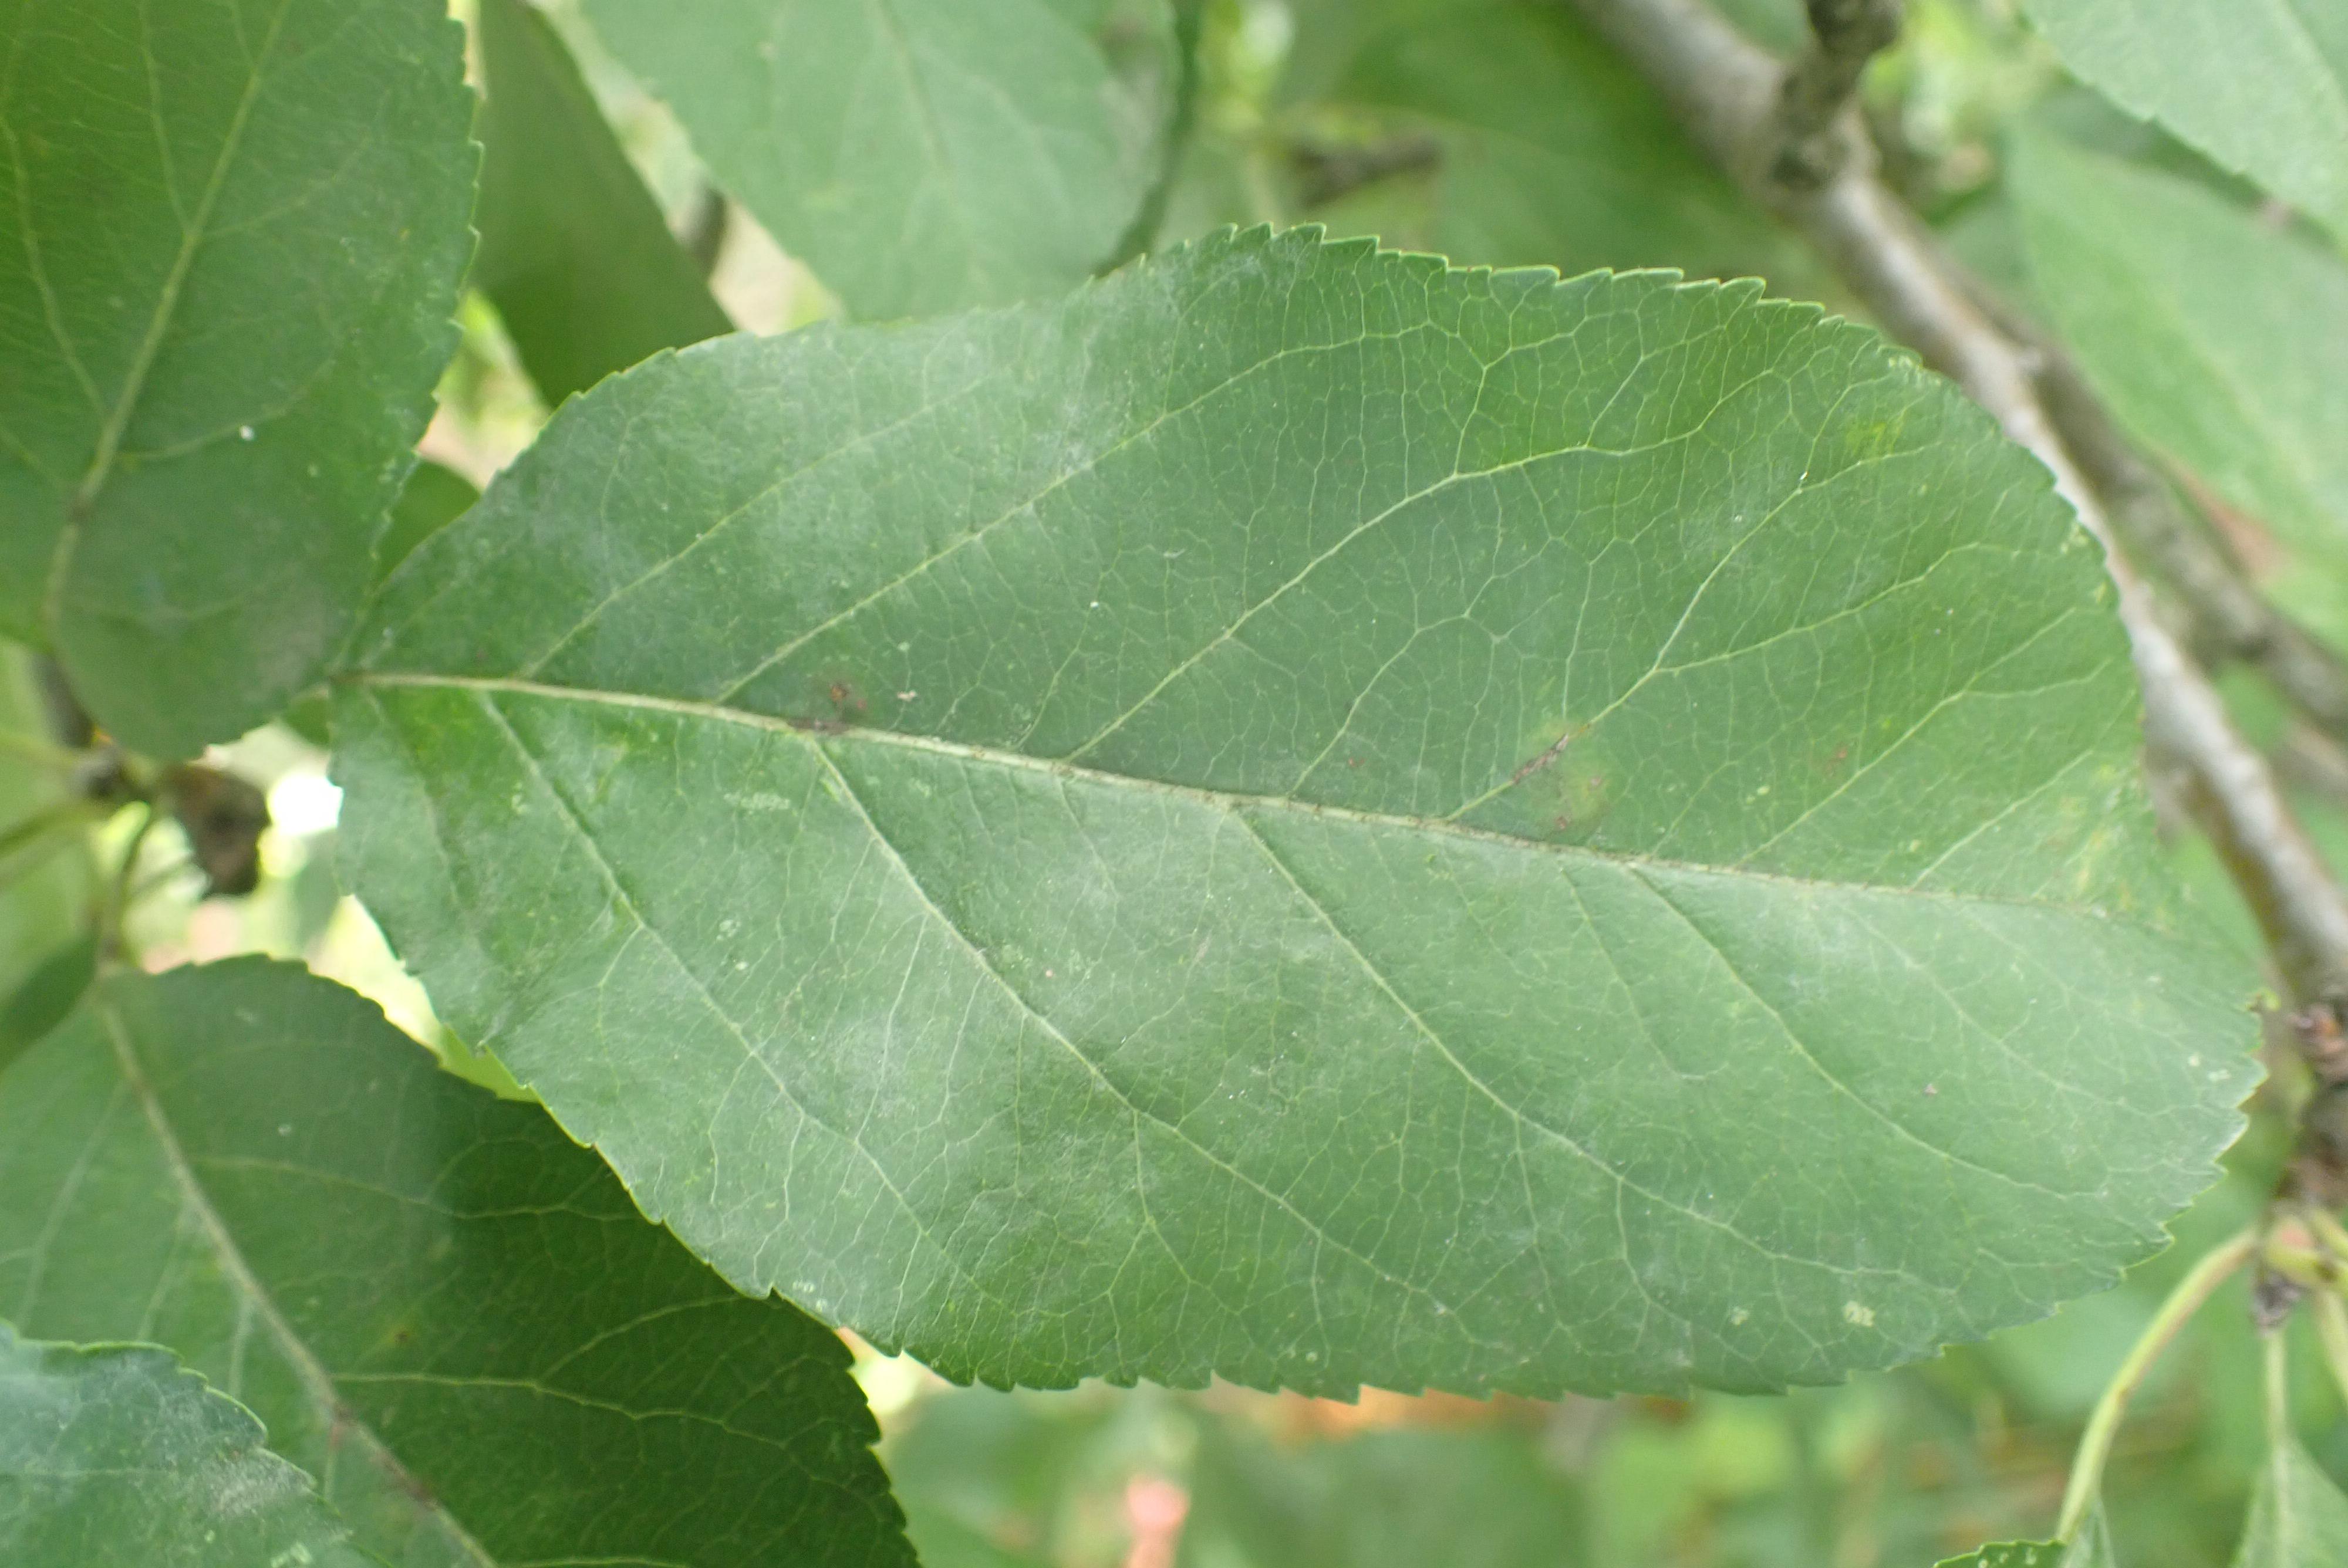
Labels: complex